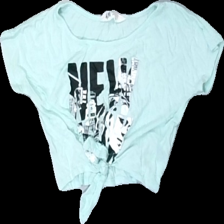
View: front
Type: Top
Category: Children
Brand: H&M
Colors: Green, Black, White
Material: 100% cotton
Pattern: Other
Cut: Regular, C-collar
Size: 140
Season: All
Price range: <50
Recommended usage: Reuse